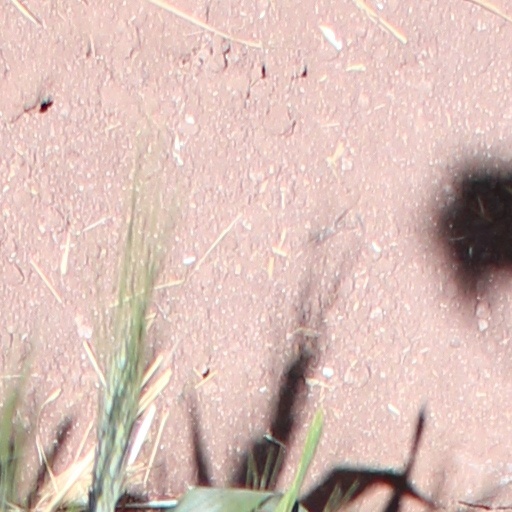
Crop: wheat